Emergency medical services

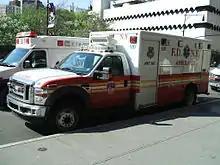
New York City Fire Department Haz-Tac Ambulance

A paramedic has a high level of pre-hospital medical training and usually involves key skills not performed by technicians, often including cannulation (and with it the ability to use a range of drugs to relieve pain, correct cardiac problems, and perform endotracheal intubation), cardiac monitoring, 12-lead ECG interpretation, ultrasound, intubation, pericardiocentesis, cardioversion, thoracostomy, and other skills such as performing a surgical cricothyrotomy. The most important function of the paramedic is to identify and treat any life-threatening conditions and then to assess the patient carefully for other complaints or findings that may require emergency treatment. In many countries, this is a protected title, and use of it without the relevant qualification may result in criminal prosecution. In the United States, paramedics represent the highest licensure level of prehospital emergency care. In addition, several certifications exist for Paramedics such as Wilderness ALS Care, Flight Paramedic Certification (FP-C), and Critical Care Emergency Medical Transport Program certification.